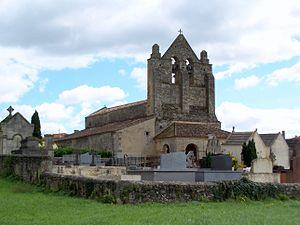
Église Saint-Martin de Lugasson (Gironde, France)
L'église Saint-Martin est une église catholique située sur la commune de Lugasson, dans le département de la Gironde, en France.
Lugasson est une commune du Sud-Ouest de la France, située dans le département de la Gironde.